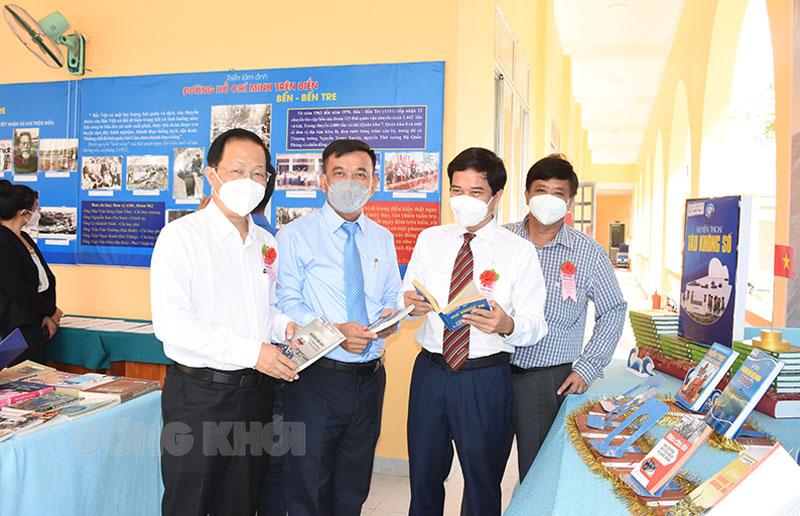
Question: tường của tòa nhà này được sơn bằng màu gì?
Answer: tường của tòa nhà này được sơn màu vàng